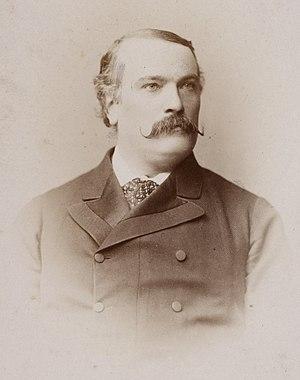
Theodor Egon Ritter von Oppolzer est un astronome autrichien, originaire de Bohême.